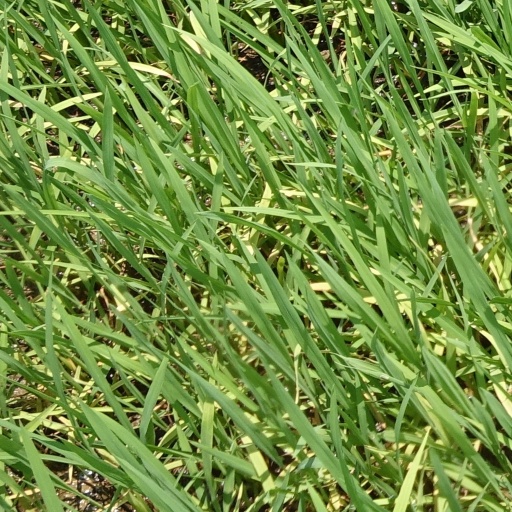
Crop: rice